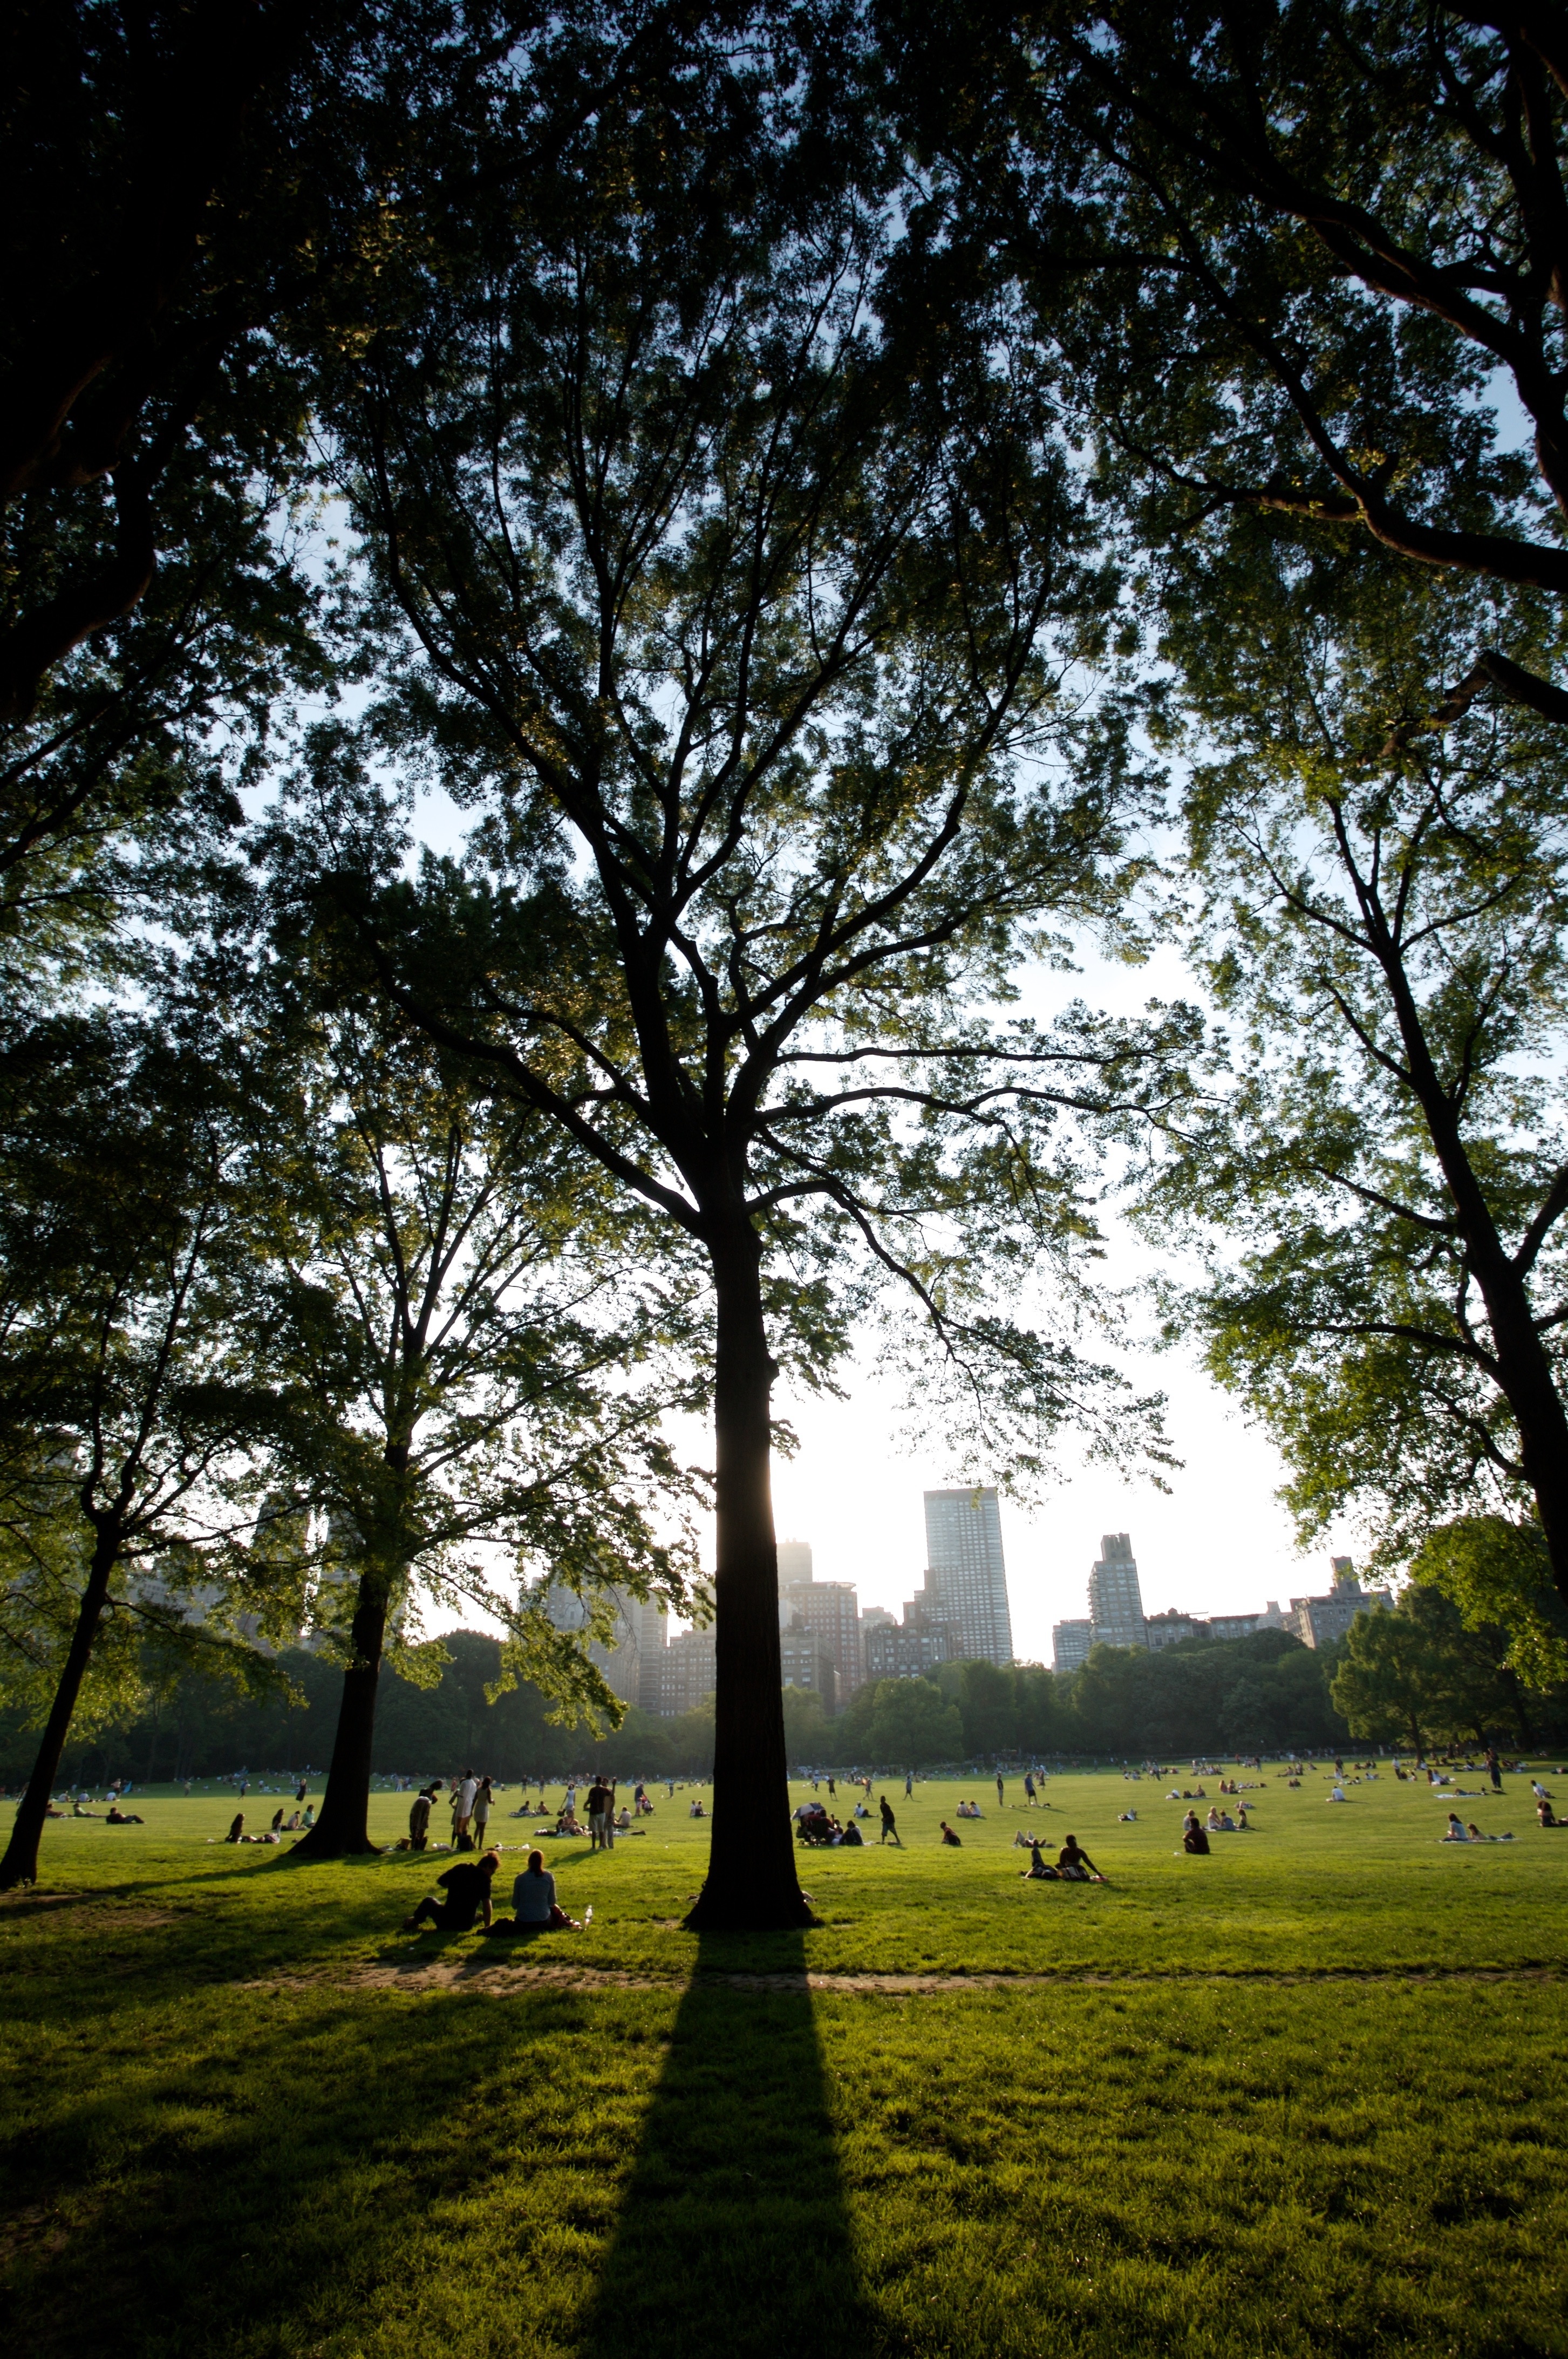
landscape, tree, nature, forest, grass, light, plant, field, lawn, meadow, sunlight, morning, leaf, flower, green, autumn, park, season, woodland, habitat, rural area, natural environment, woody plant